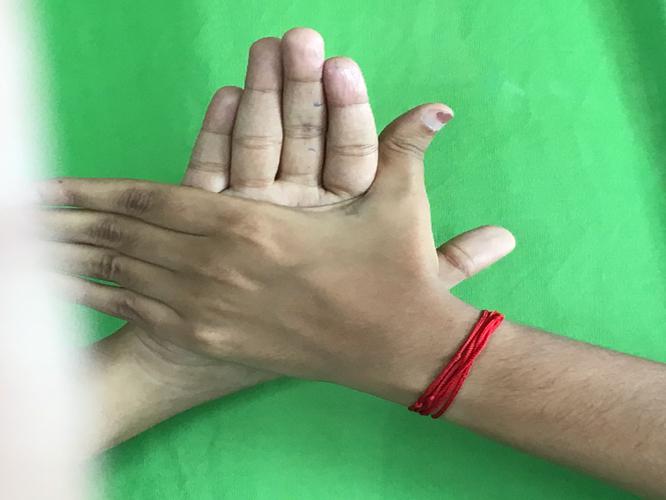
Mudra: Chakra
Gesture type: double_hand